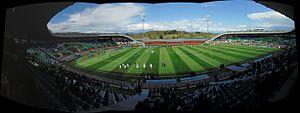
El Estadio Regional de Chinquihue ou le Stade Regional de Chinquihue est un stade chilien se trouvant à Puerto Montt.